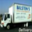
Label: truck